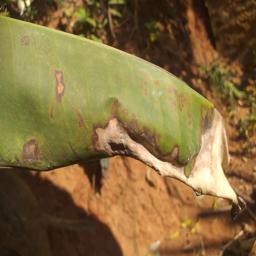
Label: MALBHOG LEAF